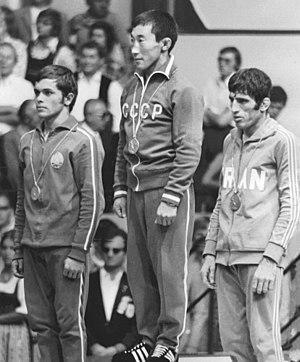
Ognyan Nikolov est un lutteur bulgare spécialiste de la lutte libre ayant participé aux Jeux olympiques d'été de 1972. Il remporte lors de cette compétition la médaille d'argent.